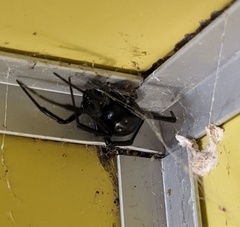
Species: Lactrodectus_hesperus